Magahi culture

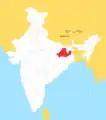
Map of Magadh region

The culture of Magadh is rich with its distinct language, folk songs and festivals. In ancient period it was known as Magadha mahajanpada. The present-day Magadh region split between the states of Bihar and Jharkhand in India. The major language of the region is Magahi.